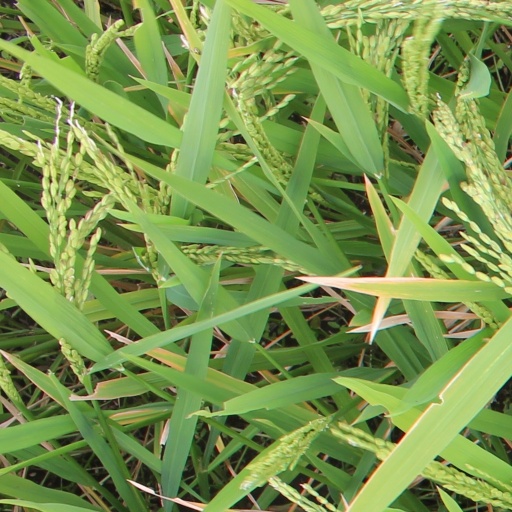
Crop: rice